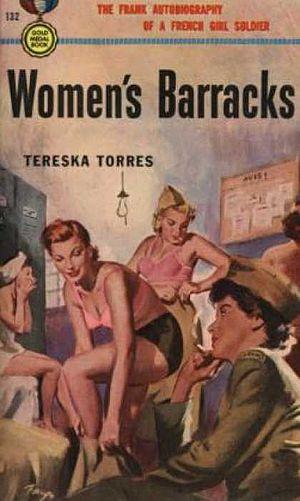
Couverture de ""Women's Barracks"" par Tereska Torrès, 1950. Illustration de Barye Phillips."
Tereska Torrès, née Tereska Szwarc le 3 septembre 1920 à Paris, et morte le 20 septembre 2012 à Paris, est une résistante et une femme de lettres franco-américaine d'origine juive polonaise.
Gold Medal Books était une maison d'édition américaine lancée par Fawcett Publications en 1950 et connue pour être à l'origine de l'introduction du livre de poche, publication innovante à l'époque.